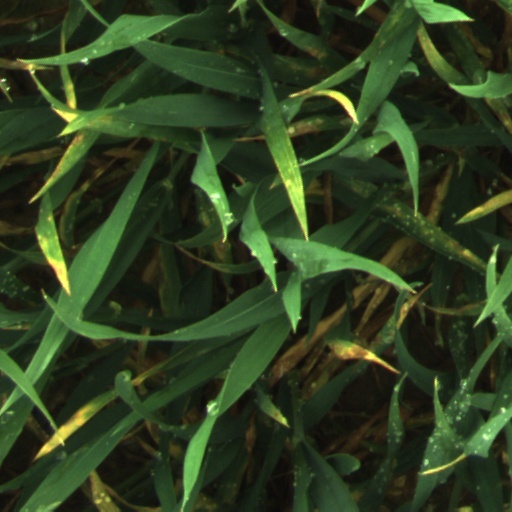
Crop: wheat